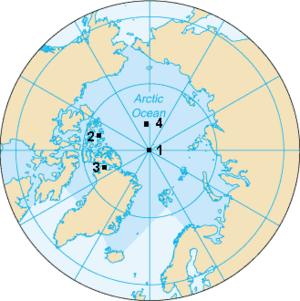
Jordens magnetpoler
Den geografiske (1), den magnetiske (2), den geomagnetiske (3) og den uopnåelige (4) nordpol
Kort over nordpolen. Den geografiske (1), den magnetiske (2), den geomagnetiske (3) og den uopnåelige (84°03' nord, 174° 51' vest) (4) nordpol. Русский: Карта Северного полюса. На ней изображены Северный полюс (1), Северный магнитный полюс (2), Северный геомагнитный полюс (3), Северный полюс недоступности (84°03' с.ш, 174° 51' з.ш) (4).
Jordens magnetpoler er de to punkter på den nordlige og sydlige halvkugle, der i retning af den magnetiske akse skærer jordoverfladen. Den magnetiske sydpol ligger i Arktis nær den geografiske nordpol, og den magnetiske nordpol ligger i Antarktis nær den geografiske sydpol.